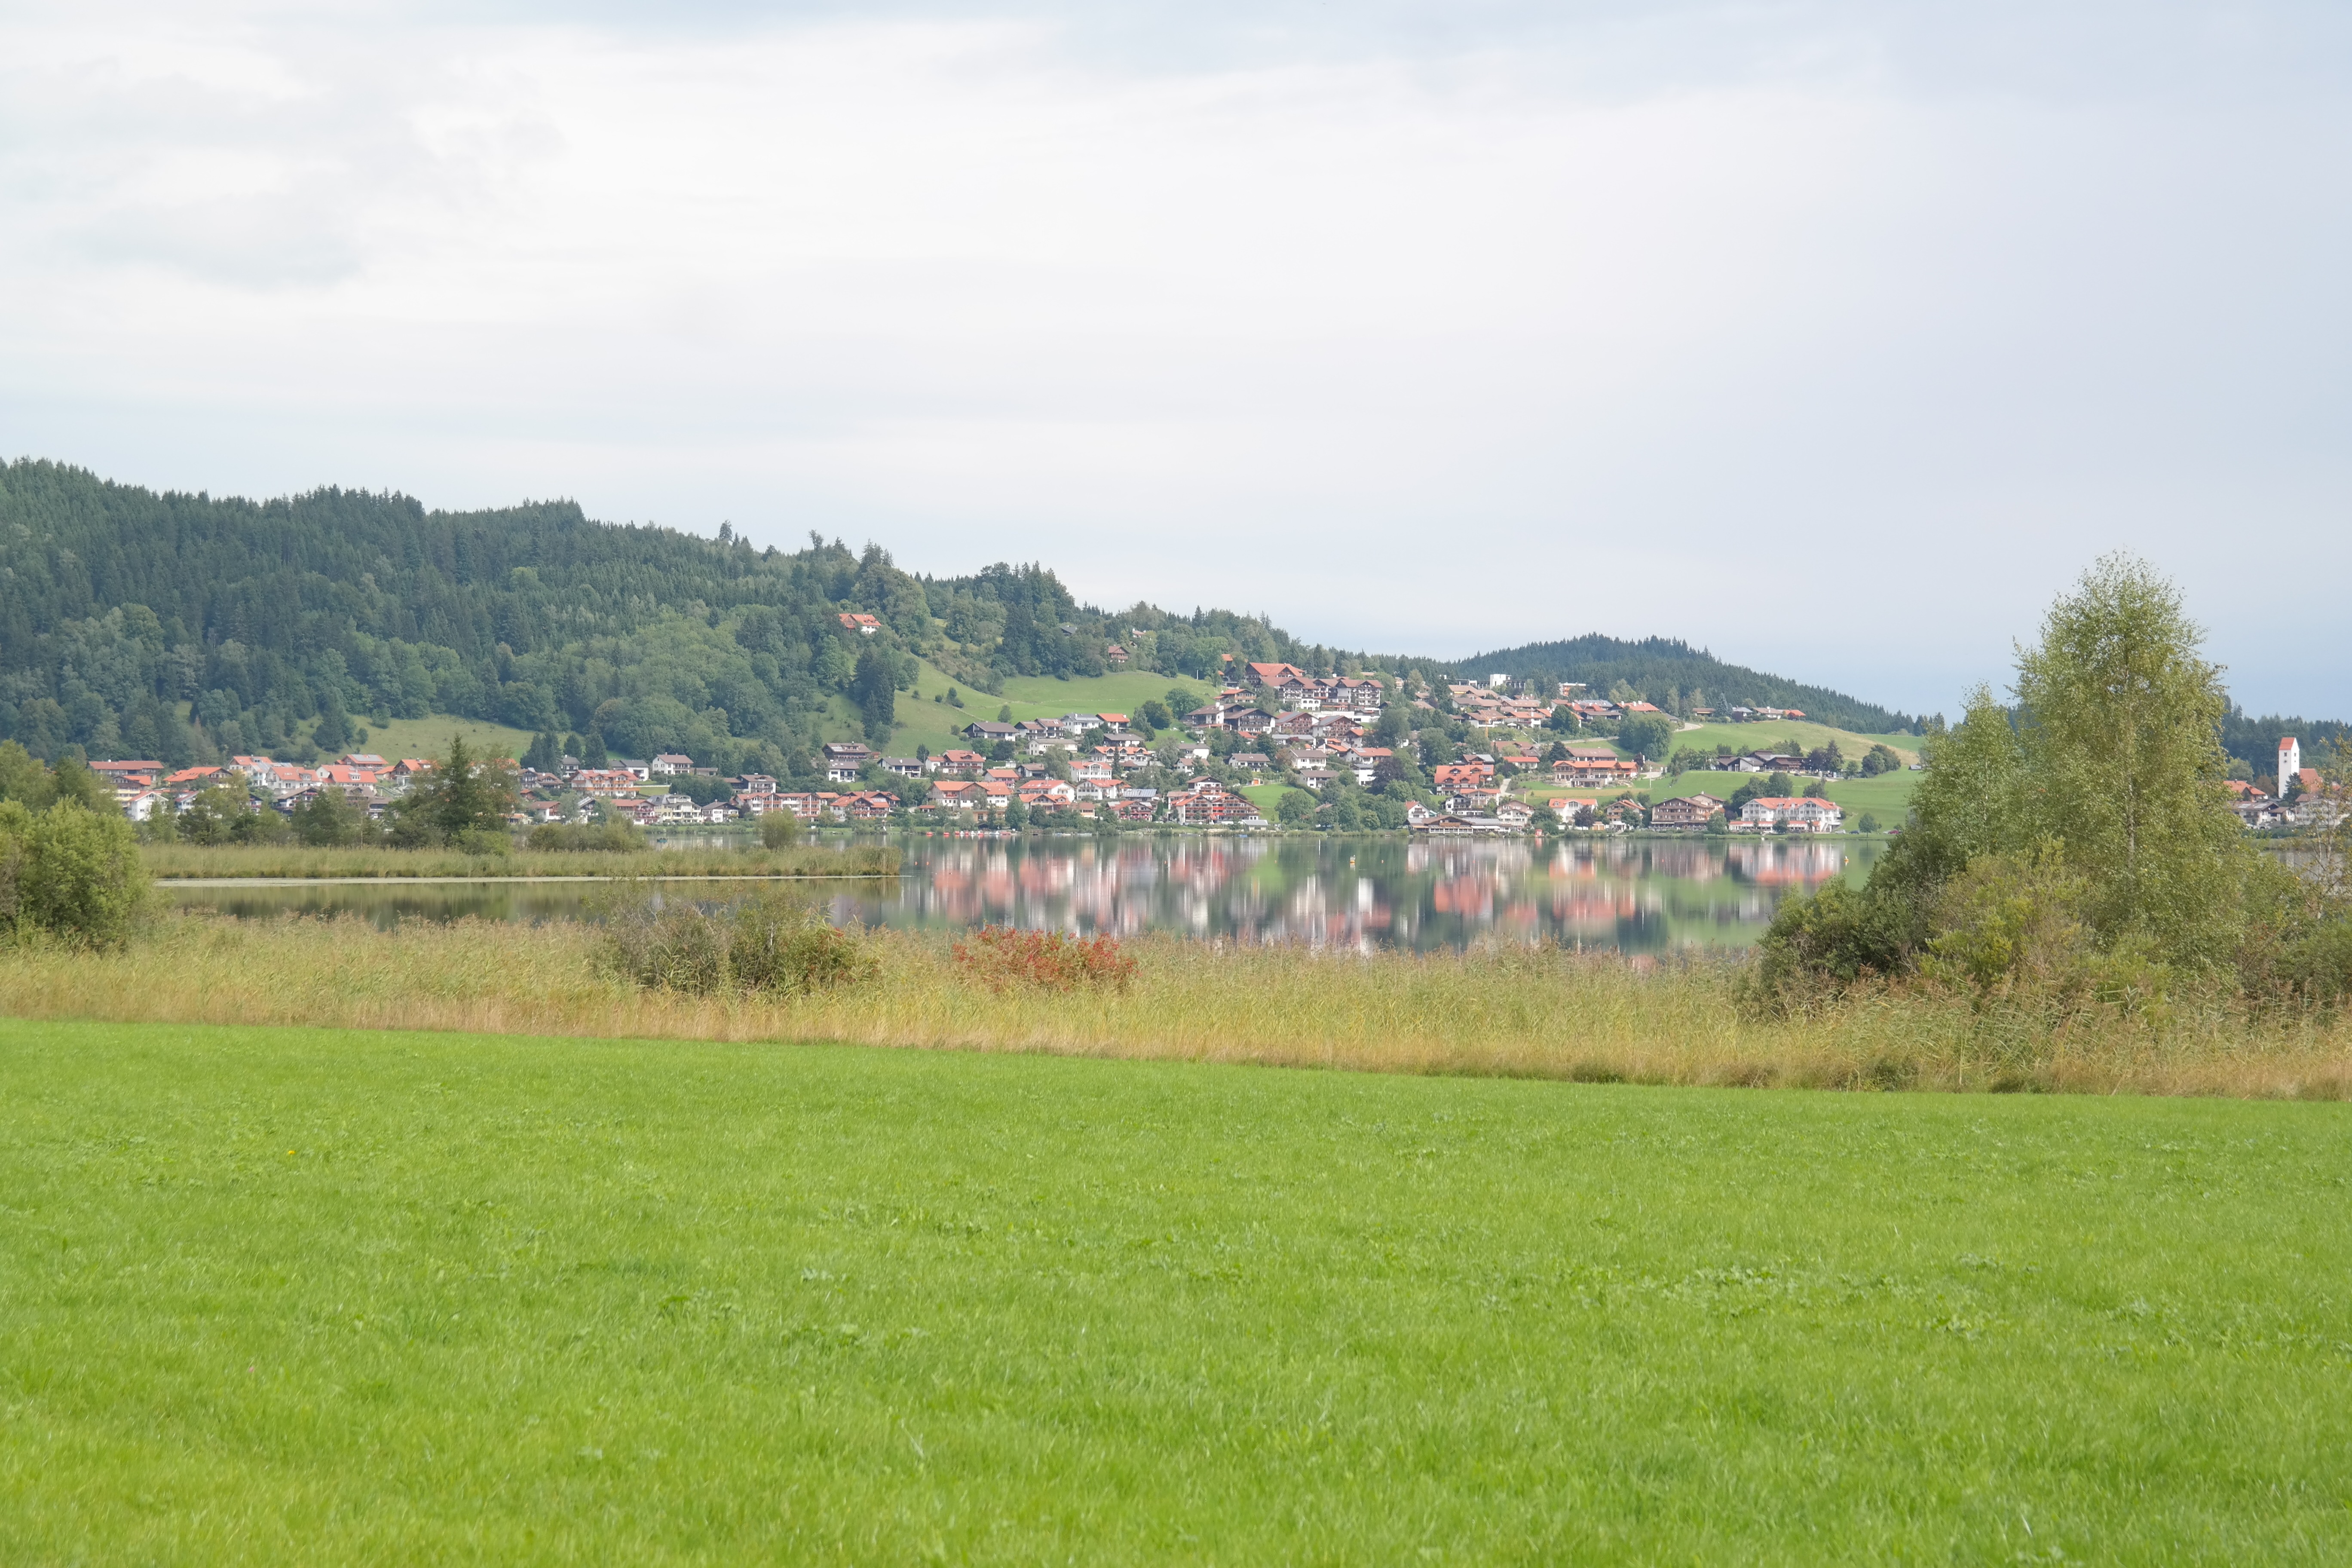
landscape, grass, field, farm, meadow, hill, lake, village, pasture, community, agriculture, plain, grassland, plateau, mirroring, rural area, hop on the lake, land lot, allgau